John Halaka

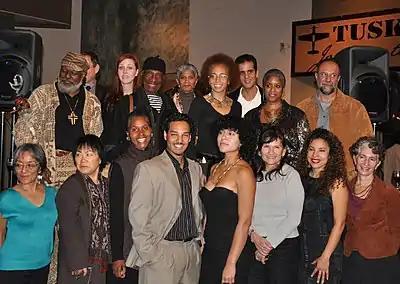
John Halaka (top right) among artists at the California African American Museum in 2009.

Halaka's artwork has been exhibited in Michigan; California; Alaska; Washington, D.C.; Palestine; Spain; and the United Kingdom. He was featured in the inaugural exhibit of the Arab American National Museum. He also participated in the ongoing "I Witness Silwan" mural project in Batan al Hawa and contributed to the major exhibition (and subsequent book) "The Map Is Not the Territory: Parallel Paths—Palestinians, Native Americans, Irish" (2013).